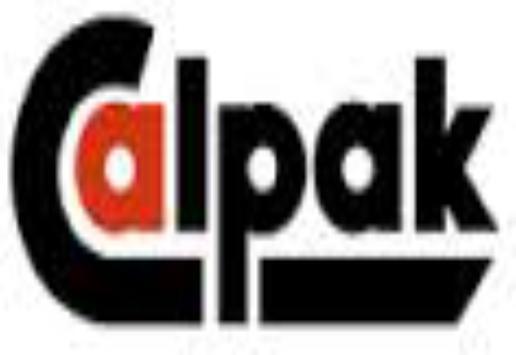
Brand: calpak
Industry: Others